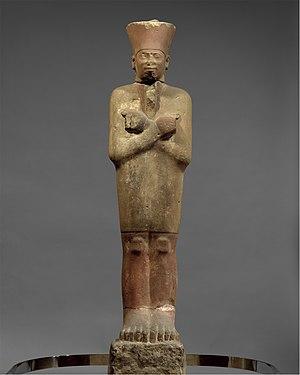
L'art du Moyen empire correspond à la période du Moyen Empire de l'Égypte antique, entre 2030 et 1710 ou 1650 avant l'ère commune.